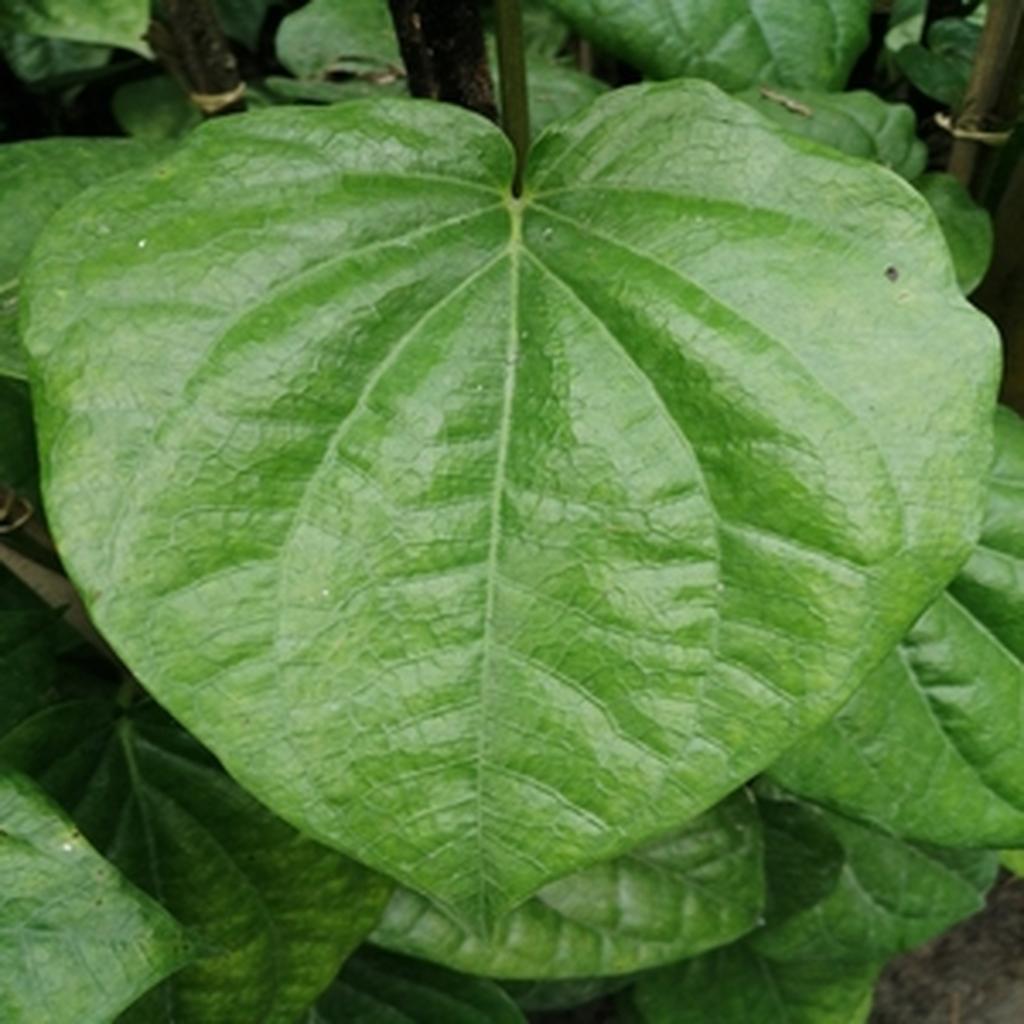
Label: Healthy_Leaf